M4 corridor

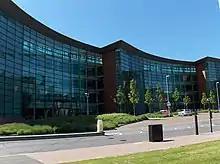
Reading International Business Park. This crescent of offices beside the A33 are home to Verizon, a telecommunications company. They were formerly the European headquarters of WorldCom before its demise.

The east end of the English M4 corridor is home to a large number of technology companies, particularly in Berkshire, Swindon and the Thames Valley. For this reason this part of the M4 corridor is sometimes described as England's "Silicon Valley". Slough, Windsor, Maidenhead, Reading, Bracknell and Newbury are the main towns in the Berkshire stretch of the M4.